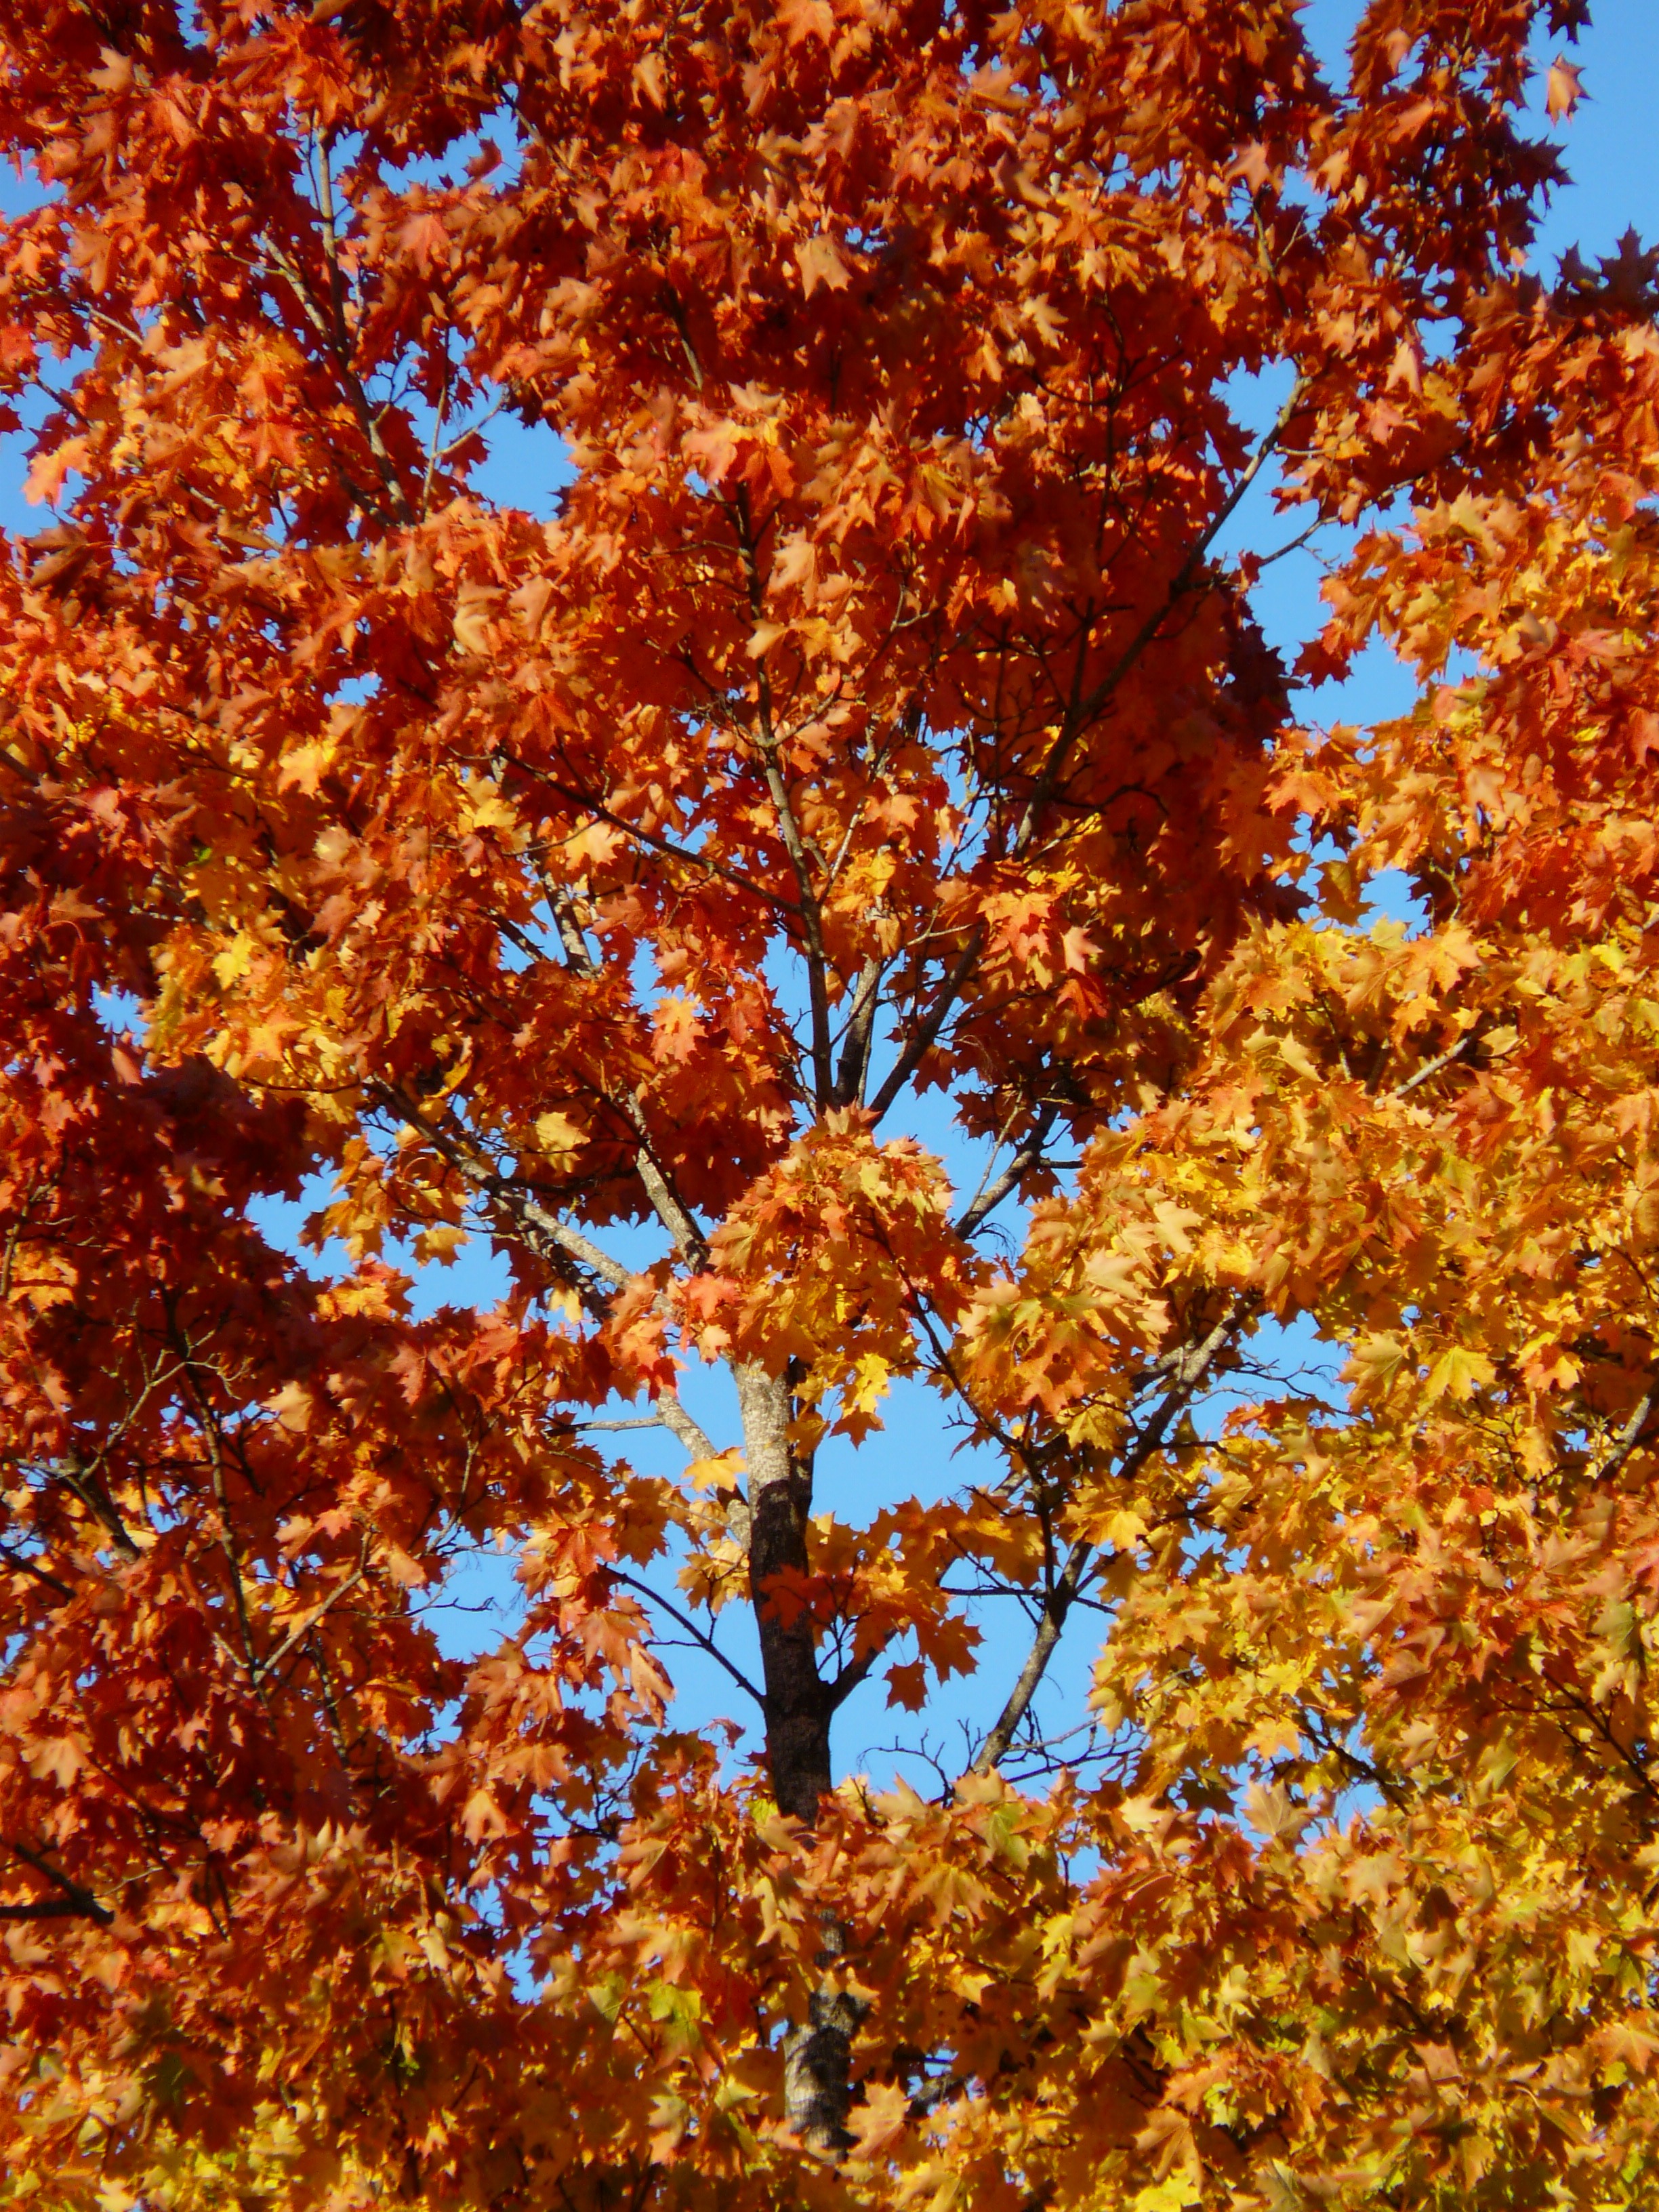
tree, branch, plant, sky, sunlight, leaf, golden, red, autumn, brown, yellow, season, maple, maple tree, coloring, leaves, deciduous, fall color, fall foliage, autumn forest, fall leaves, flowering plant, red brown, woody plant, land plant